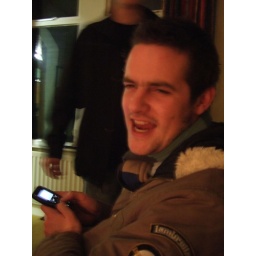
Probably recounting the story of the monkey that set the curtains ahad, or possibly the night of falling asleep in shit